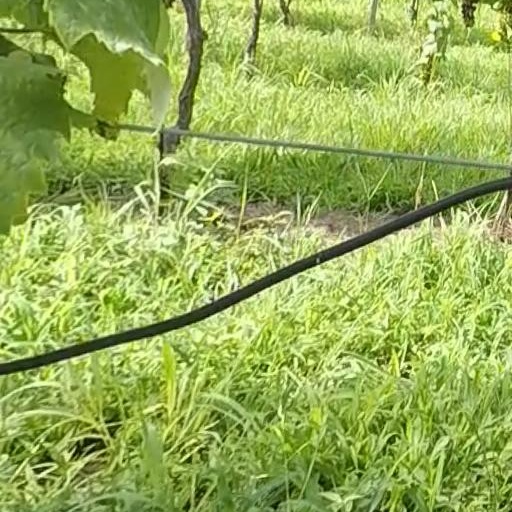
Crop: grape